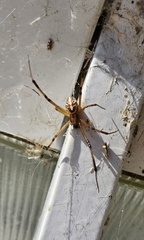
Species: Lactrodectus_hesperus